Corvette (computer)

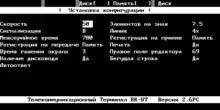
Screenshot of the VK-8T Telecommunication Terminal (Corvette modification – Kvanta-8)

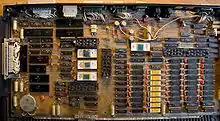
Corvette main logic board (1986)

Even though the Corvette was created in a fairly short time and the decision to produce a new computer was approved by the Council of Ministers, the start of mass production was delayed.